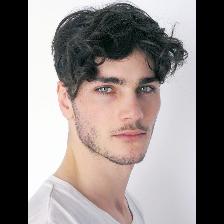
Label: Human